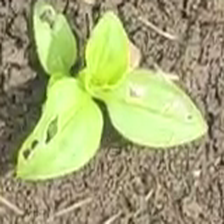
Weed species: Kena_(Commplina_benghalensio)